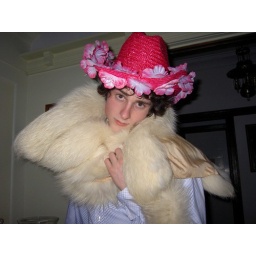
I look particularly fetching in this pink hat and Fur. That's Alex Clousten's fur If I recall correctly.